Cadentown School

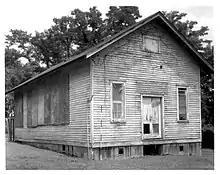
Photo by Dean A. Doerrfeld or Rebecca G. Rapier in 2004 of the Cadentown Rosenwald School, Caden Lane, Lexington, Fayette County, KY as part of an effort to place this Rosenwald School on the National Register of Historic Places (completed 2006)

The Cadentown Neighborhood Association has been working to preserve this important legacy of Black history in Kentucky. The latest private owner of the property refuses to sell it or to restore the crumbling structure. Around 2005, the Lexington-Fayette Urban County Government acquired the property and plans to renovate the structure.